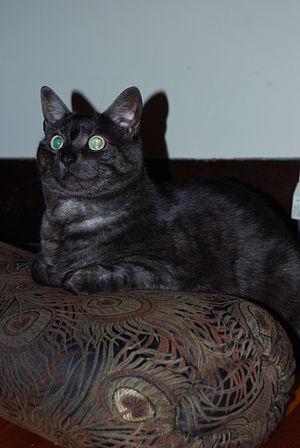
L'asian, aussi appelé asiatique est une race de chat originaire d'Angleterre. Ce chat de taille moyenne est une variété du burmese anglais qui possède des robes et des patrons différents du mink mais en ayant le même physique. Il est issu du programme d'élevage du burmilla mené par la baronne Miranda von Kirchberg.